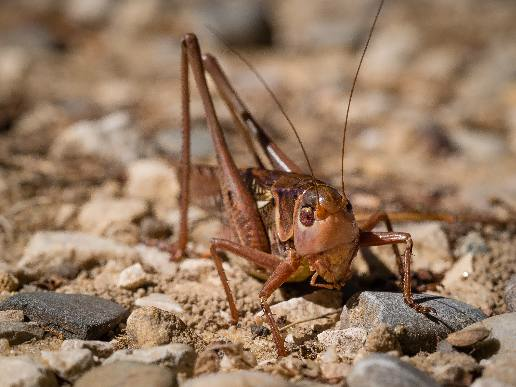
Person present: No